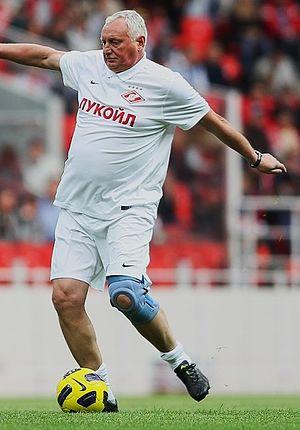
Youri Vassilievitch Gavrilov, né le 3 mai 1953 à Setoun, est un footballeur soviétique et russe. Depuis 1996, il s'est reconverti dans une carrière d'entraîneur.